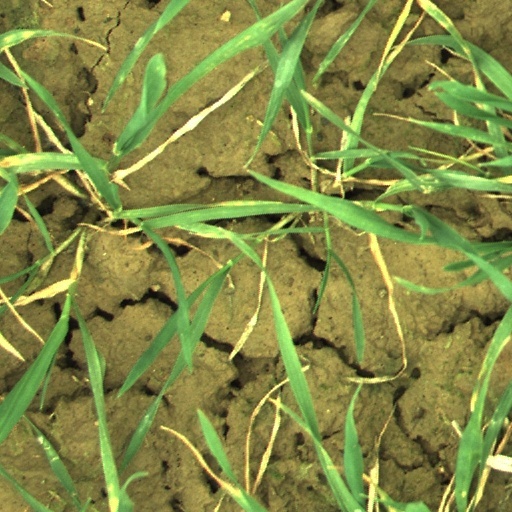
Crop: wheat